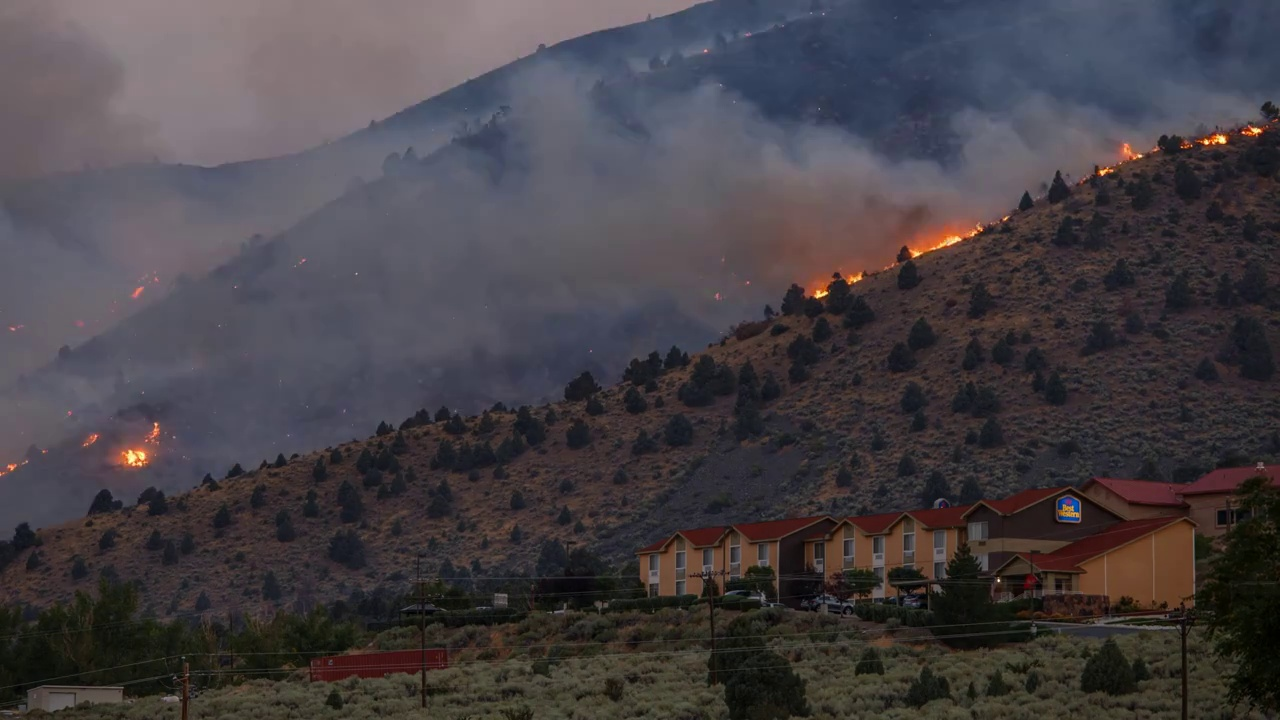
Fire: yes
Smoke: yes